Vasa Children's Home

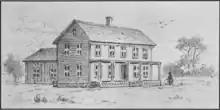
Illustration of the first Vasa Children's Home.

The Vasa Children's Home began in one room of the basement of Vasa Lutheran Church in what was then Vasa village, today the city of Welch, when Reverend Eric Norelius elected to become the guardian of four orphaned Swedish children during a visit to St. Paul, Minnesota in 1856. These first residents were recent immigrants whose parents Mikola and Anna Erikson had died of illness shortly upon arrival in the United States.